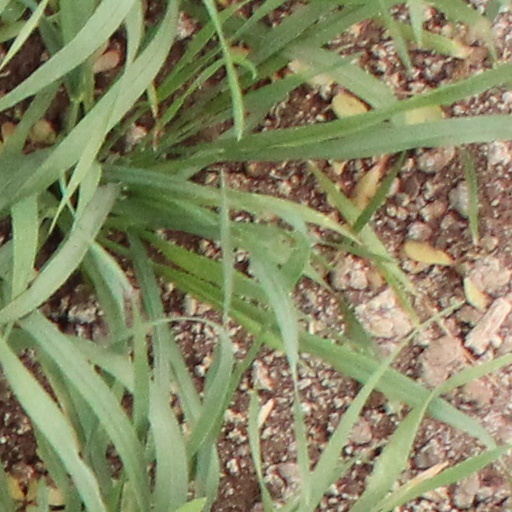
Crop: wheat